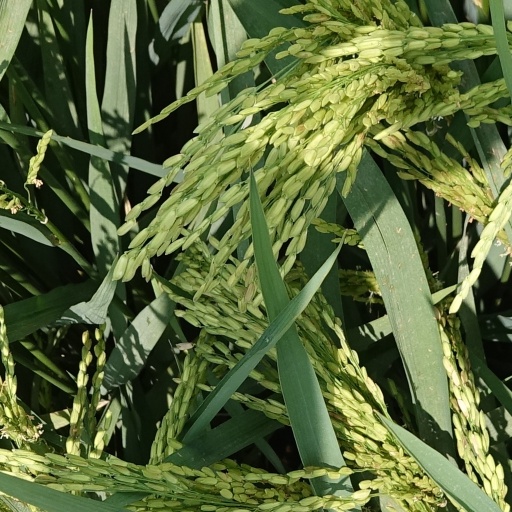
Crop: rice